2019 STP 500

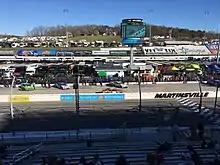
Qualifying for the race

Chase Elliott was the fastest in the final practice session with a time of 19.413 seconds and a speed of .